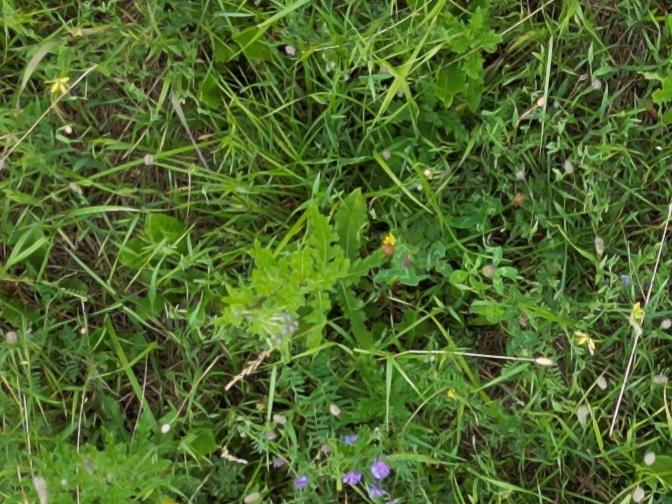
Flowers visible: yarrow flowers, yarrow flowers